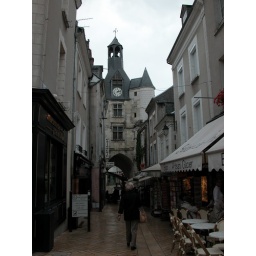
The clock in the bell-tower and the sidewalk cafe...